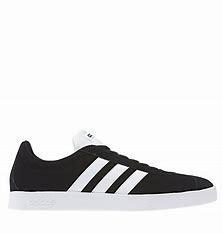
Brand: Adidas
Model: VL Court 2